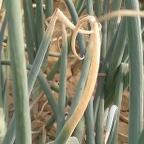
Crop: Onion
Condition: fusarium-d